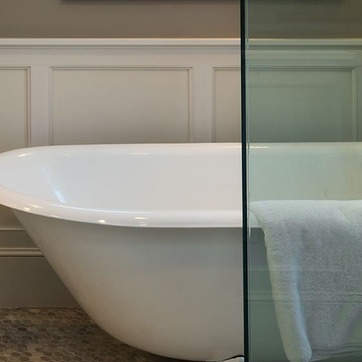
Material: ceramic